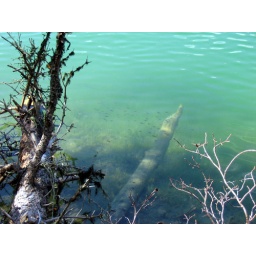
My computer is in a box for a week so I have to use my Fotolog pictures.